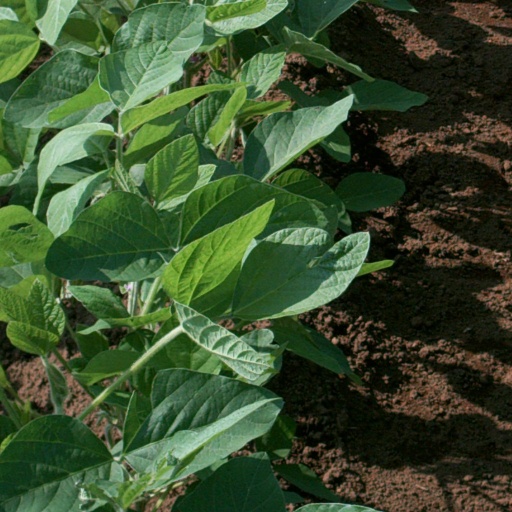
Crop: soybean